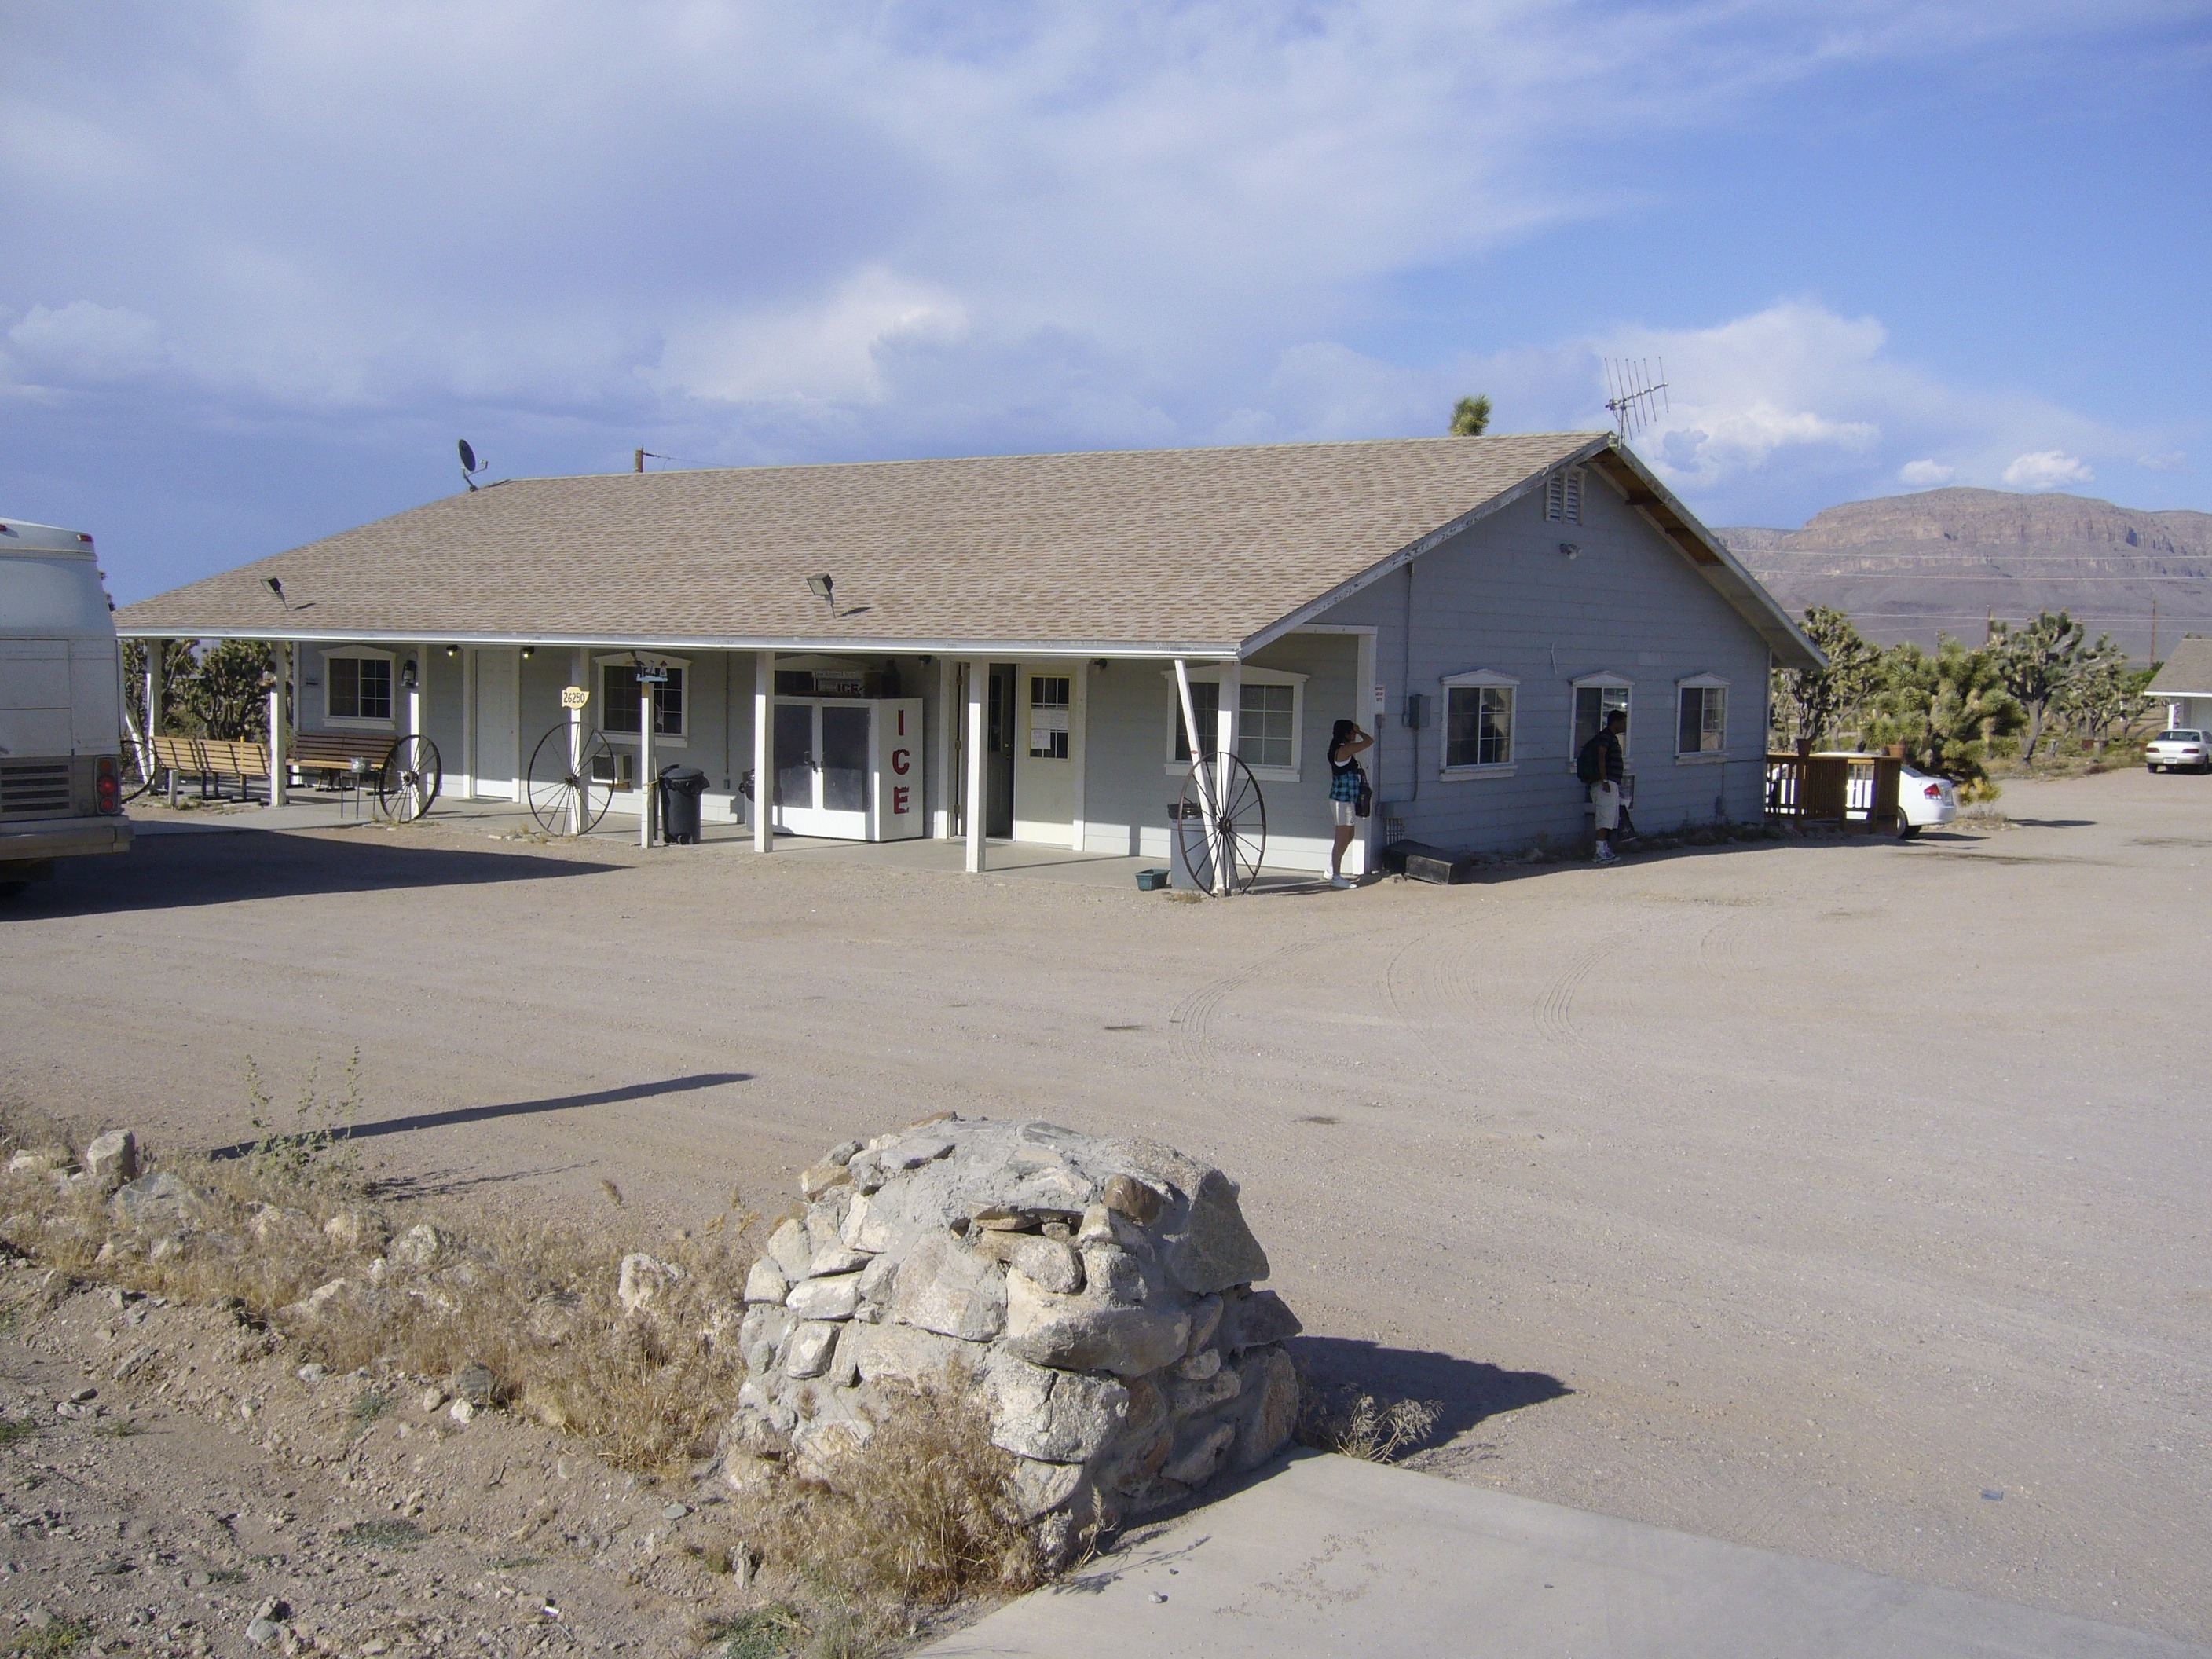
house, window, roof, building, home, vacation, cottage, usa, property, clouds, estate, rural area